Ken Salazar

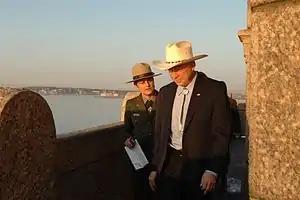
Maria Burks, commissioner of the National Parks of New York Harbor, and Ken Salazar at the Statue of Liberty in May 2009.

On January 23, 2009, Salazar stated that he was considering reopening the Statue of Liberty's crown to tourists. The crown has been closed to the public since the September 11, 2001 attacks. "I hope we can find a way", Salazar said in a statement. "It would proclaim to the world—both figuratively and literally—that the path to the light of liberty is open to all."